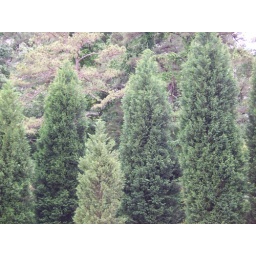
at the base of stone mountain ga when you're in the cable car